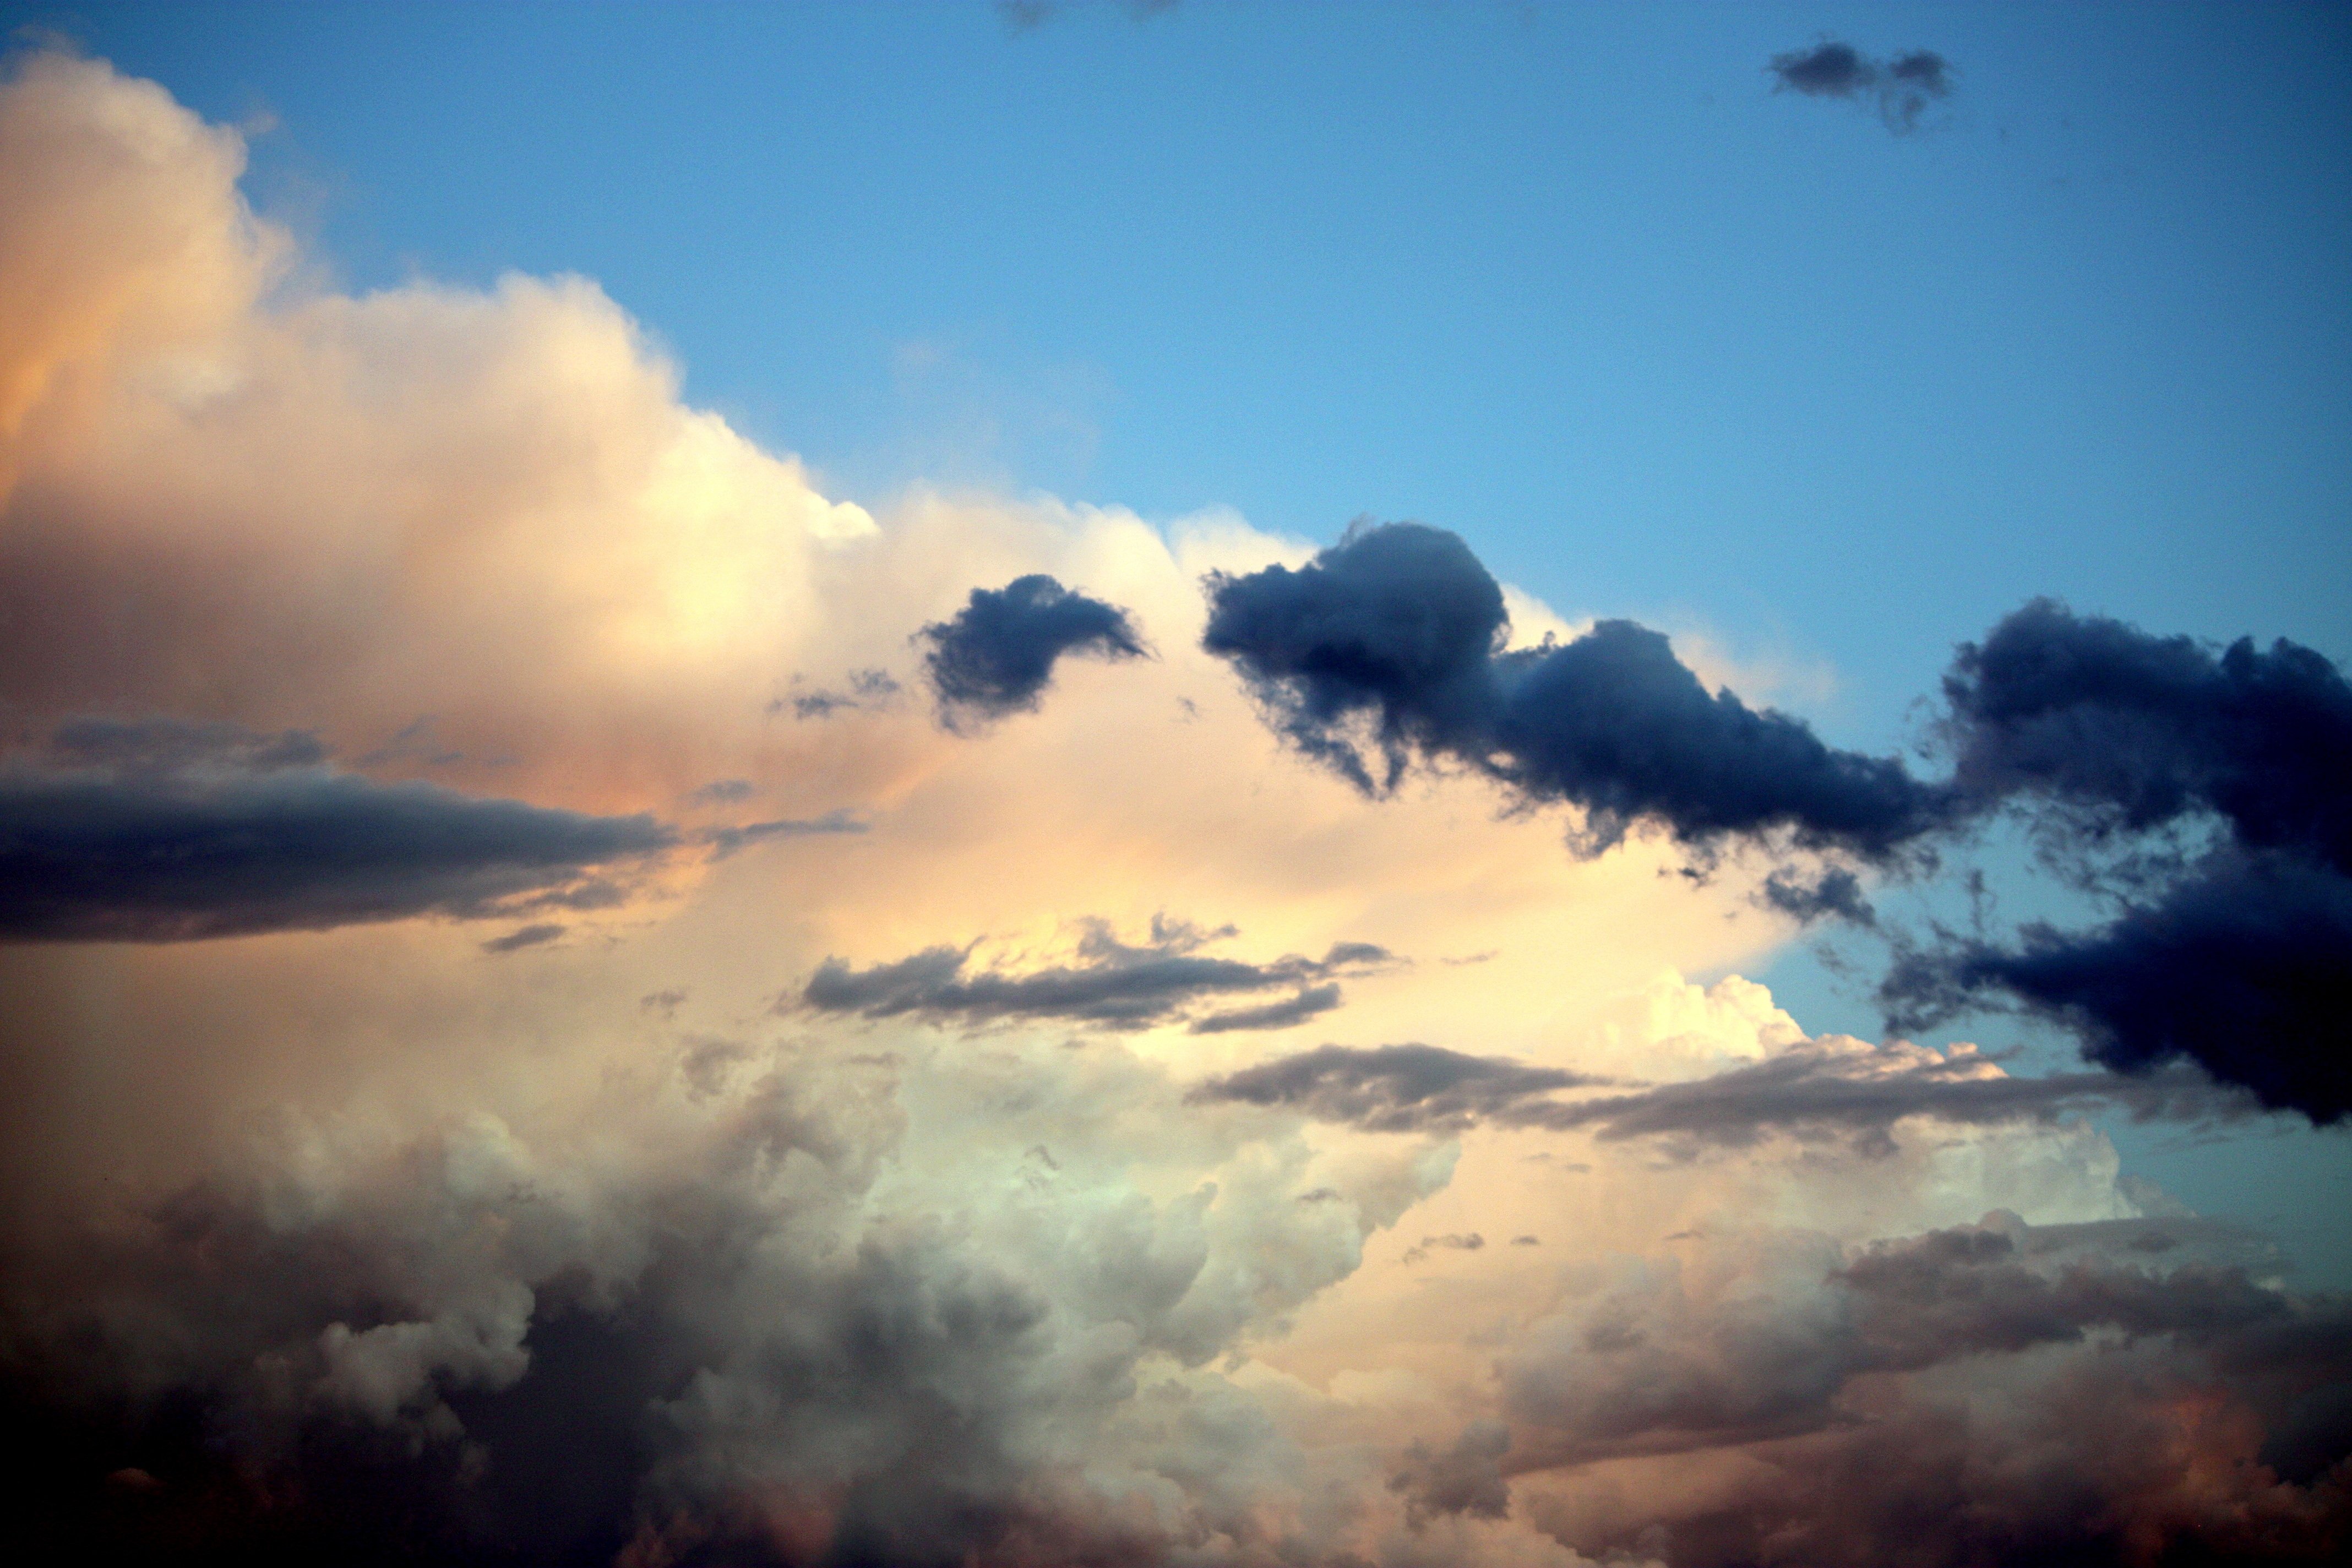
landscape, nature, horizon, cloud, sky, sunrise, sunset, sunlight, morning, dawn, atmosphere, dusk, evening, cumulus, clouds, afterglow, meteorological phenomenon, atmospheric phenomenon, atmosphere of earth, red sky at morning